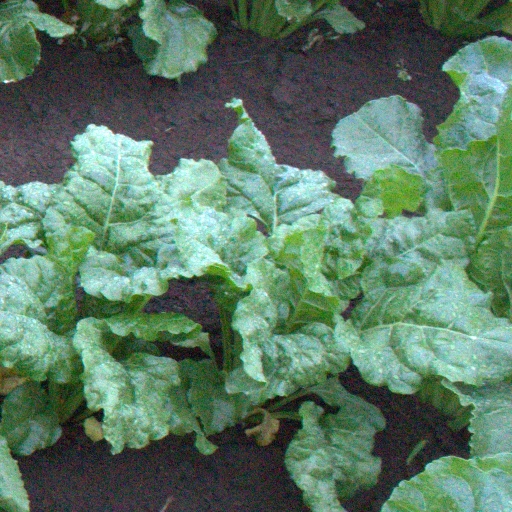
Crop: sugar beet